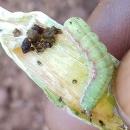
Crop: Onion
Condition: caterpillar-p